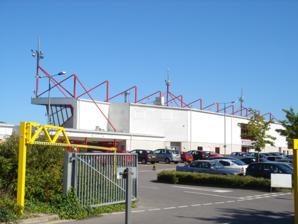
Building: Broadfield Stadium
Country: United Kingdom
Year built: 1997
Football stadium Broadfield Stadium The Broadfield; The Checkatrade (until 2018) Full name The Broadfield Stadium Former names The Checkatrade.com Stadium, The People’s Pension Stadium Address Winfield Way, Crawley, RH11 9RX United Kingdom Location Crawley , Sussex , En134152 Coordinates 51°05′59″N 0°11′41″W / 51.09972°N 0.19472°W / 51.09972; -0.19472 Public transit Crawley Railway Station Broadfield Stadium Bus Stop Owner Crawley Borough Council Operator Crawley Town Football Club Capacity 6,134 Field size 112 x 72 yards Surface Grass Scoreboard Digital scoreboard on the North Stand Construction Built 1997 Opened 1997 Tenants Crawley Town F.C. (1997–) Brighton & Hove Albion W.F.C. (2018–) Sealand national football team (2023–) Website https://www.crawleytownfc.com/ The Broadfield Stadium is a multi-purpose stadium in Crawley , West Sussex , England . It is currently used mostly for football matches and is the home ground of Crawley Town F.C. , Brighton & Hove Albion W.F.C. and the Sealand national football team . The stadium has a capacity of 6,134 people, and is owned by Crawley Borough Council . Between 2013 and 2018, the stadium was named the Checkatrade.com Stadium for sponsorship purposes. In late 2018 it was renamed The People's Pension Stadium as part of a new sponsorship deal. For the 2022/23 Season, the stadium has reverted to being named the Broadfield Stadium. History Crawley Town FC spent 48 years at its Town Mead home until the land was sold to developers in 1997. The club then moved to the Broadfield Stadium, about two miles across town. In January 2012 the application for the new 2,000-seater East Stand (and facilities including new turnstiles and Premier League standard flood lights) was accepted by Crawley Borough Council . The upgrade is required to meet the league rules which require a minimum 5,000 capacity stadium. After just one week of construction, the new East Stand was completed on 2 April 2012, bringing the total capacity of the Broadfield Stadium to 5,500. Upon completion, Crawley's first game with the new stand was against League Two side Crewe Alexandra on 6 April. The match ended in a 1–1 draw, with a new record crowd of 4,723, the previous best being 4,522. The record attendance reached 5,572 on Saturday 7 October 2023 when Crawley Town hosted Wrexham in League Two. Stands West Stand Broadfield Stadium - West stand The West Stand is the main stand, running two-thirds of the length of the pitch. It contains club offices, merchandise shop, changing rooms and hospitality. It is raised above pitch level meaning that fans have to climb a small flight of stairs at the front to enter the seated area. Prior to the building of the East Stand, it was the only stand in the stadium to contain seats and a small section at the north end of the stand was available to away supporters. It is now entirely for home support. North and South Stands The North Stand and South Stand are two identical small roofed terraces. The South Stand contains the most vocal home support and the North Stand is allocated to away fans. Both stands curve around the corners of the pitch to meet up with the West Stand. The South Stand has been known as the Structured Communications Stand since December 2015. East Stand The East Stand is an all-seated roofed stand with a capacity of 2,154. It is mainly for home fans although some seats at the north end of the stand are available to away supporters. The stand opened for the first time on Good Friday 2012 for the League Two home game against Crewe Alexandra. The stand was planned following promotion to the Football League in May 2011, to comply with Football League regulations. Work on the East Stand of the stadium started in early February 2012. It replaced the uncovered East terrace which was a standing area. Between 2013 and 2015 it was known as the Checkatrade.com Stand but was renamed The People's Pension East Stand in December 2015 due to a sponsorship deal with B&CE . Location The stadium is located in Broadfield, Crawley. Next to a roundabout about a mile from Crawley railway station and two miles from Three Bridges railway station , which is on the Brighton Main Line . The roundabout has a large white and red football in the centre and is at the end of the Brighton Road, which is easy to find from junction 11 on the M23 motorway . References Wikimedia Commons has media related to Broadfield Stadium . ^ "Checkatrade.com Stadium (Broadfield Stadium)" . StadiumDB.com . ^ Crawley Town: The People's Pension Stadium , Football Ground Guide, July 2011 , ^ a b "Checkatrade.com partners with Crawley Town FC" . Midnight Communications. 5 September 2013. ^ [1] Archived 29 January 2012 at the Wayback Machine ^ Events (3 April 2012). "Stand or East Stand? | Crawley Happy Times Online" . Crawleyhappytimes.co.uk. ^ "Crawley Town 1–1 Crewe" . BBC Sport . ^ "Reds team up with Checkatrade.com" . 2 September 2013. ^ "New South Stand sponsors" . Crawley Town F.C. 23 December 2015. ^ "Crawley Town's new stand will make a 'fantastic atmosphere' " . Crawley Observer. 3 April 2012. ^ "New East Stand sponsor unveiled" . Crawley Town F.C. 24 December 2015. External links Stadium Map , Visitor Information , and Ground Regulations at crawleytownfc.com v t e Crawley Town Football Club Overview History Seasons Grounds Town Mead Broadfield Stadium Matches 2024 EFL League Two play-off final Seasons 2010–11 2011–12 2012–13 2013–14 2014–15 2015–16 2016–17 2017–18 2018–19 2019–20 2020–21 2021–22 2022–23 2023–24 v t e 2024–25 EFL League One venues Abbey Stadium Adams Park Bloomfield Road Brick Community Stadium Brisbane Road Broadfield Stadium Broadhall Way Edgeley Park Field Mill Kirklees Stadium London Road Madejski Stadium Memorial Stadium New Meadow New York Stadium Oakwell Pirelli Stadium Racecourse Ground Sincil Bank Sixfields Stadium St Andrew's St James Park Toughsheet Community Stadium The Valley v t e 2023–24 Women's Super League venues Academy Stadium Ashton Gate Bescot Stadium Brisbane Road Broadfield Stadium King Power Stadium Kingsmeadow Leigh Sports Village Meadow Park Prenton Park Victoria Road Walton Hall Park v t e Crawley , West Sussex Administration Constituency Local Elections MP: Henry Smith Public services The New Town Crawley Development Corporation Thomas Bennett Anthony Minoprio Neighbourhoods and other areas Bewbush Broadfield Fernhill Forge Wood Furnace Green Gossops Green Ifield Langley Green Lowfield Heath Maidenbower Manor Royal Industrial Northgate Pound Hill Southgate Three Bridges Tilgate Tinsley Green West Green Worth Geography Gatwick Stream River Mole Transport Crawley Station Gatwick Airport Station Ifield Station Three Bridges Station M23 motorway A23 road Metrobus Fastway Gatwick Airport Timeline Proposed expansion Education Central Sussex College Ifield Community College The Gatwick School Hazelwick School Holy Trinity School Oriel High School St Wilfrid's School Thomas Bennett Community College Schools in Crawley, West Sussex Places of worship Friary Church of St Francis and St Anthony Ifield Friends Meeting House St John the Baptist's Church St Margaret's Church St Michael and All Angels Church St Nicholas' Church Buildings Ancient Priors Brewery Shades Broadfield House Charlwood House City Place Gatwick Crawley Hospital Dyers Almshouses George Hotel Ifield Water Mill Old Punch Bowl The Beehive Town Hall Tree House White Hart Inn Heritage Conservation areas Listed buildings Locally listed buildings Leisure Broadfield Stadium Celtic and Irish Cultural Society Crawley and District Football League Crawley Rugby Club Crawley Town F.C. Hawth Theatre K2 Leisure Centre Tilgate Nature Centre Tilgate Park Worth Park Gardens Worth Way